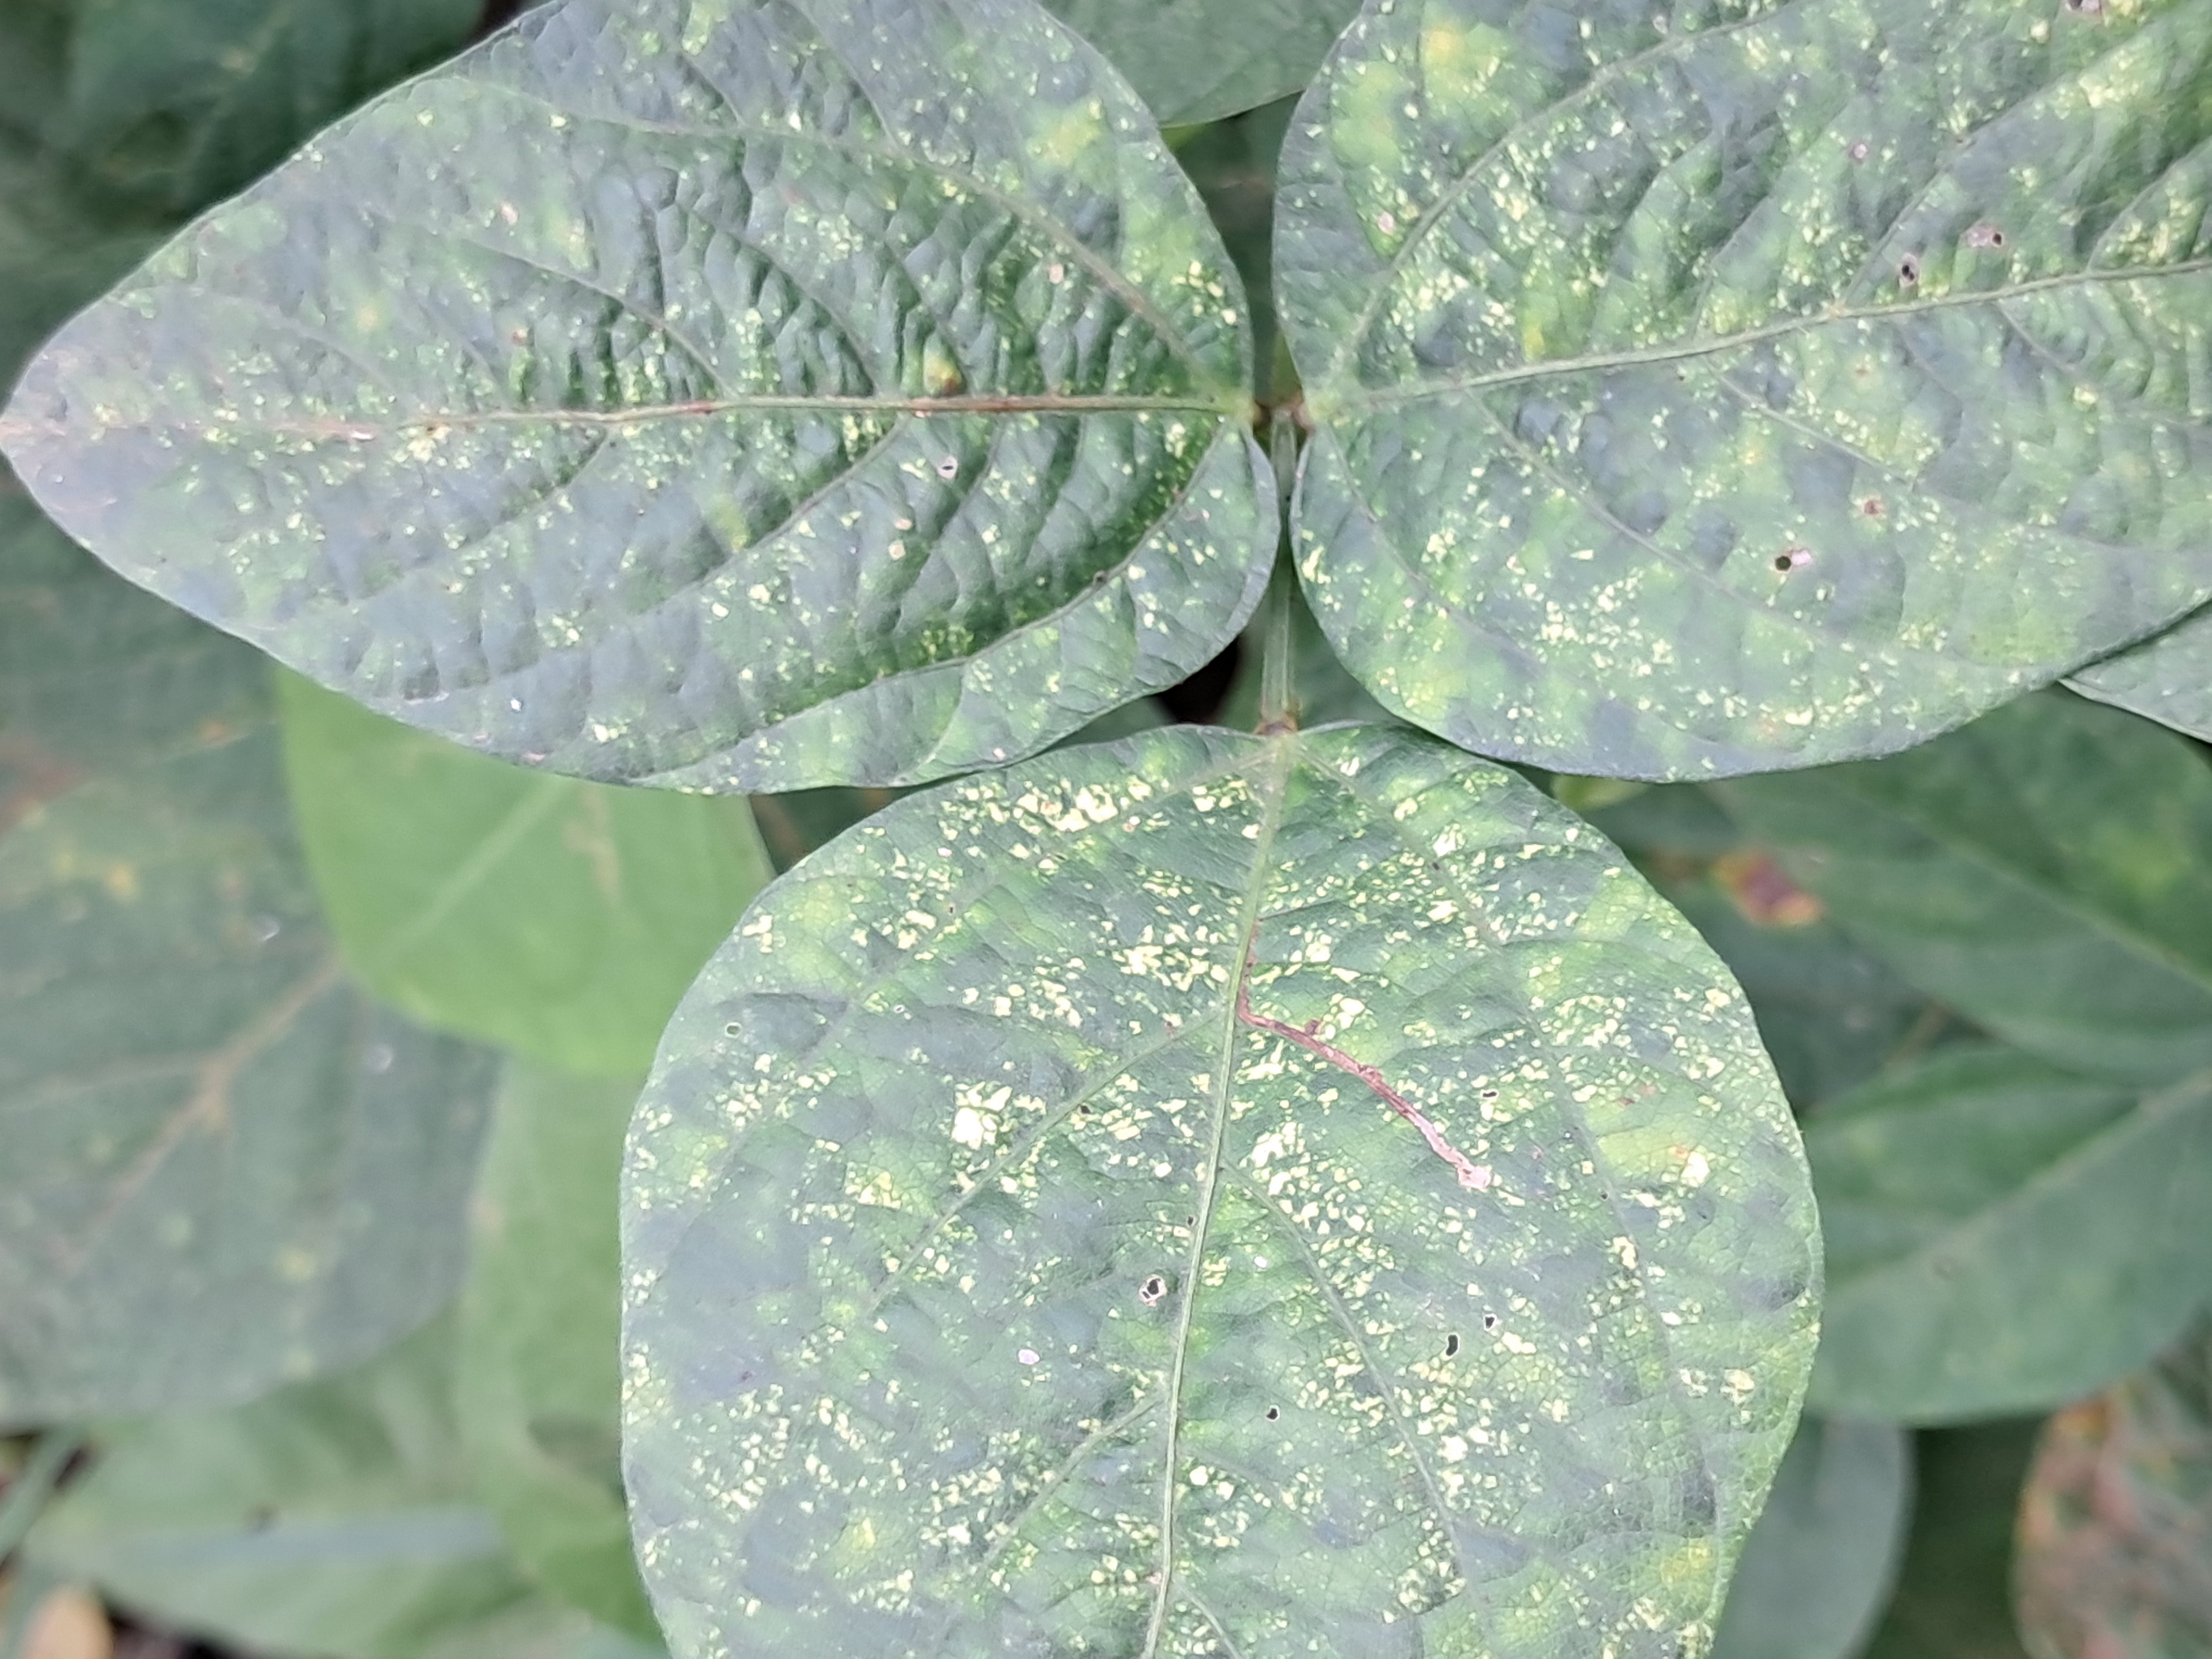
Label: Mosaic